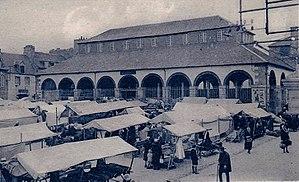
Les Halles de Landivisiau vers 1920 (carte postale)
Landivisiau [lɑ̃divizjo] est une commune du département du Finistère, dans la région Bretagne, en France.